Unkilled

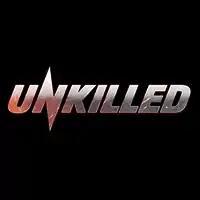

Unkilled is a zombie-themed first-person shooter video game developed and published by Madfinger Games. It was released for Android and iOS devices on 3 September 2015.